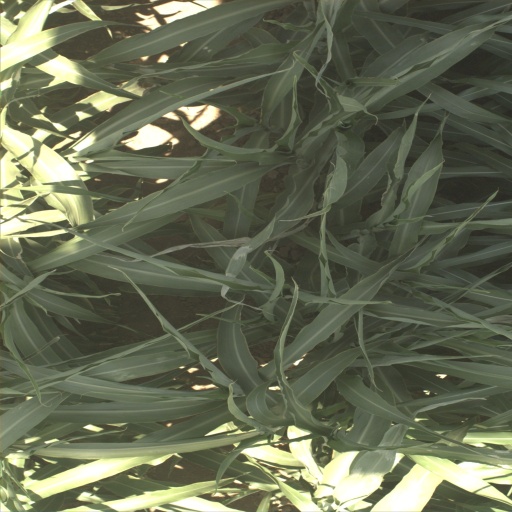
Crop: sorghum